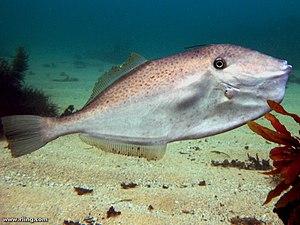
Aluterus est un genre de poissons de mer de la famille des Monacanthidae et que l'on rencontre dans les océans Atlantique, Pacifique et Indien en zones tropicales et subtropicales. Ils sont appelés « poissons-bourses » ou « poissons-limes ».